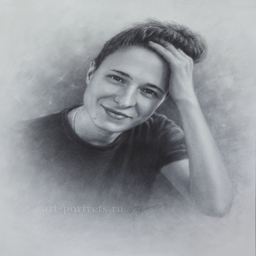
drawing of a pretty girl